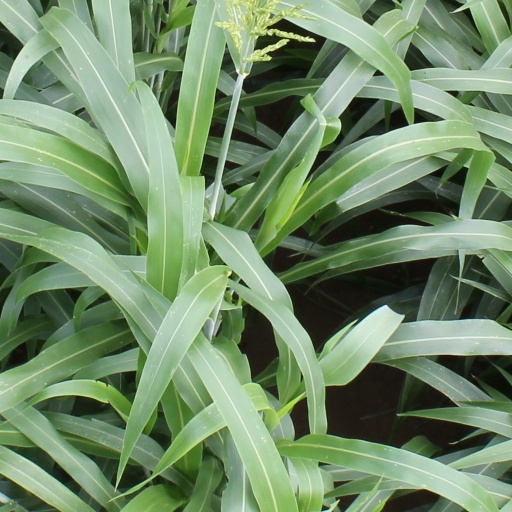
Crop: sorghum